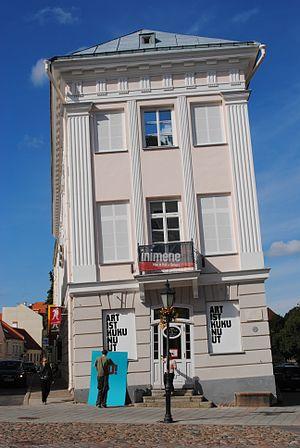
Un musée d'art est un musée consacré à la conservation et l'exposition d'œuvres d'art.